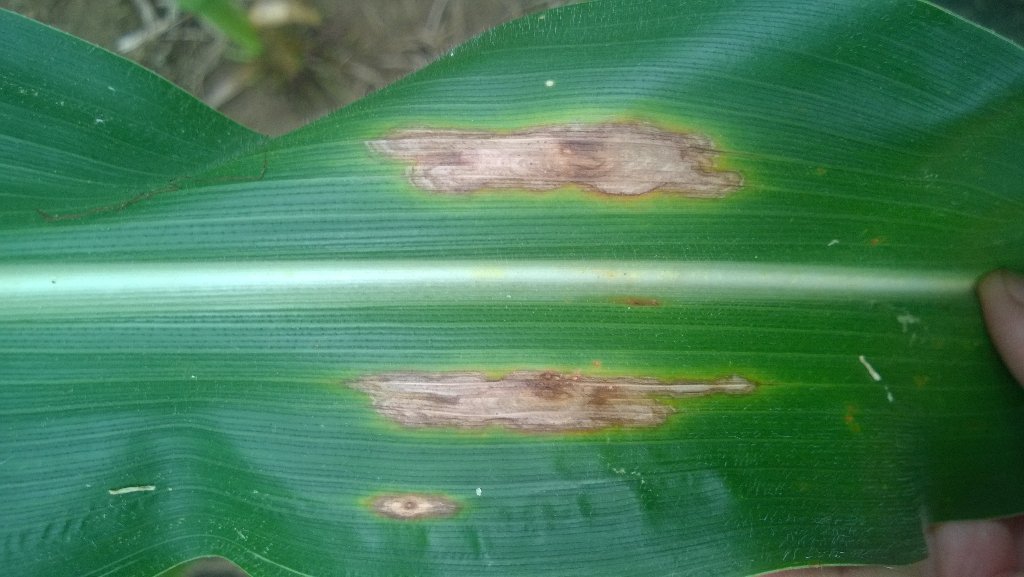
Labels: Corn leaf blight